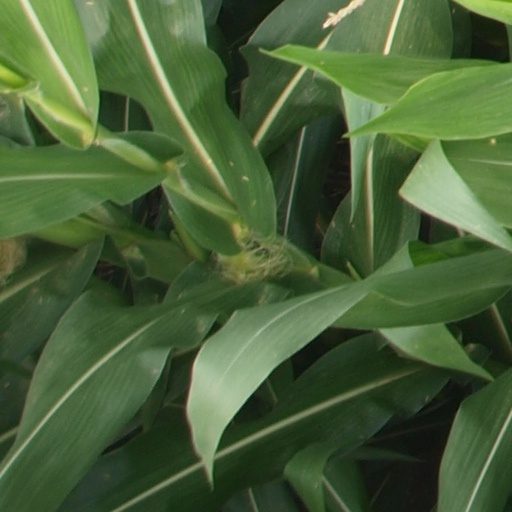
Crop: maize; corn